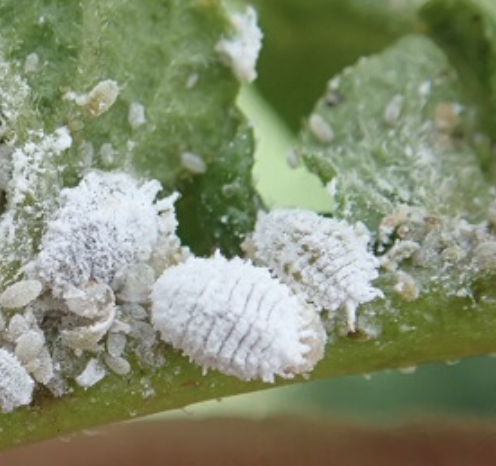
Label: mealybug_infestation